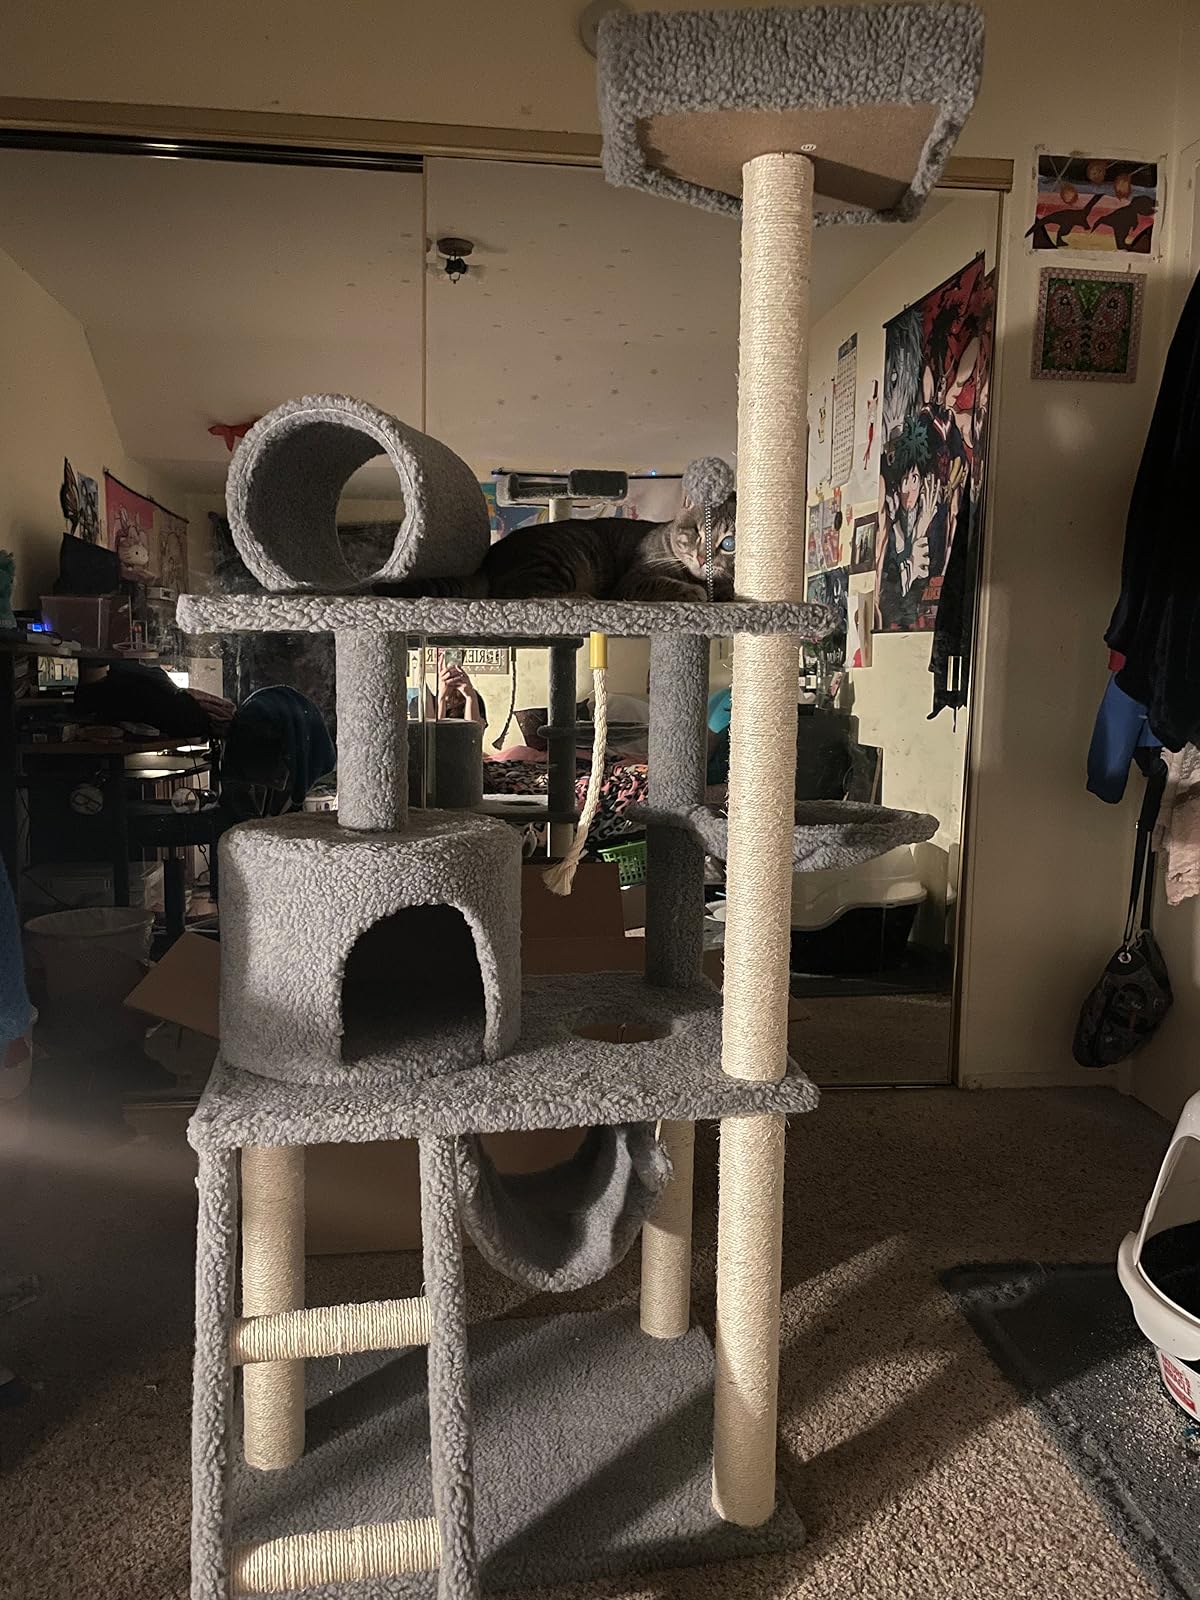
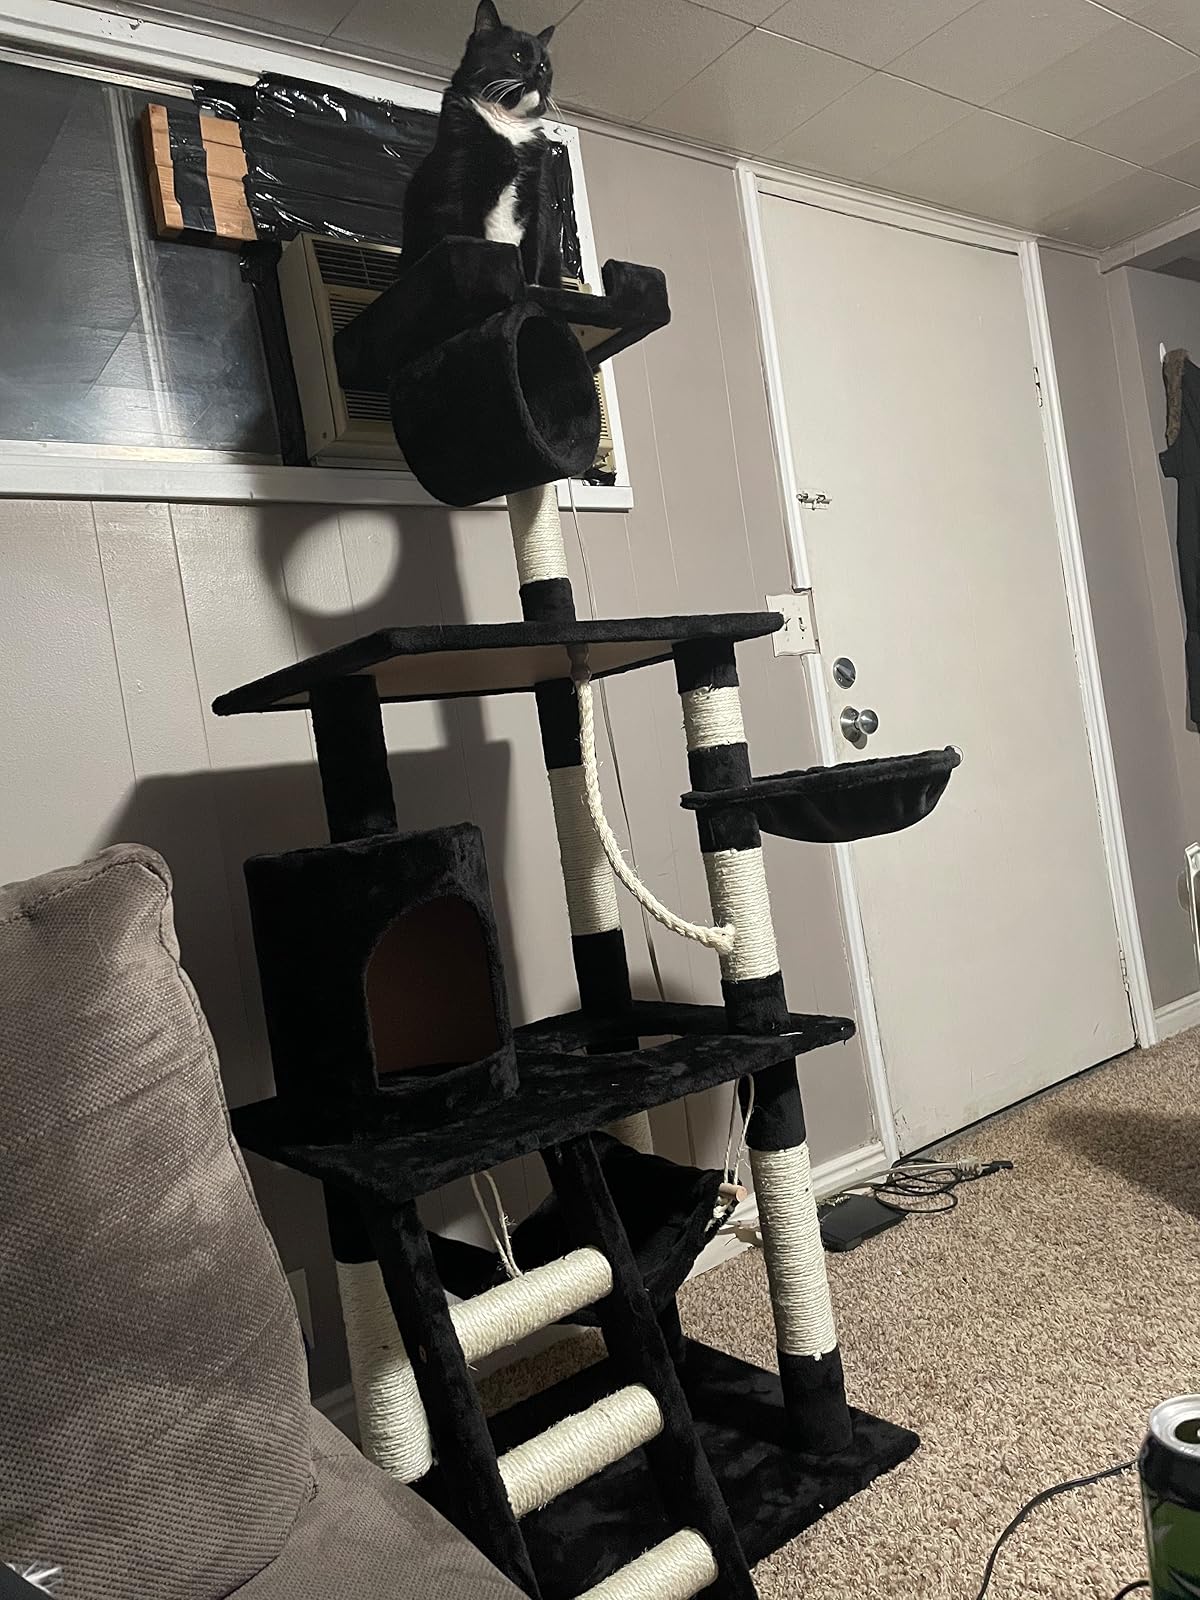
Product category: items_cat tree
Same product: no